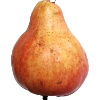
Label: Pear Red 1